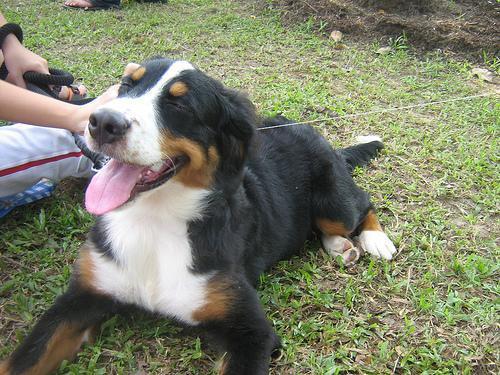
Bernese_mountain_dog